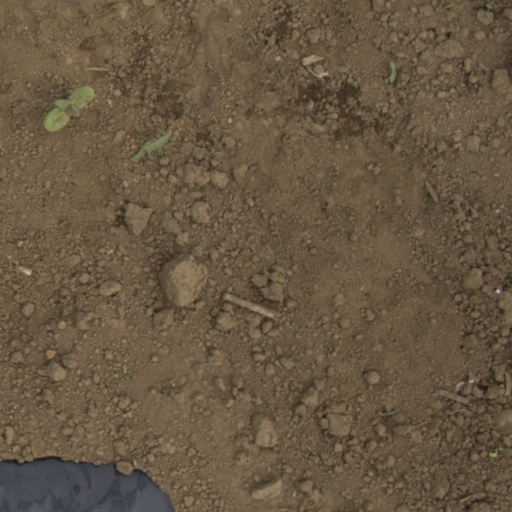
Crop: Jerusalem artichoke